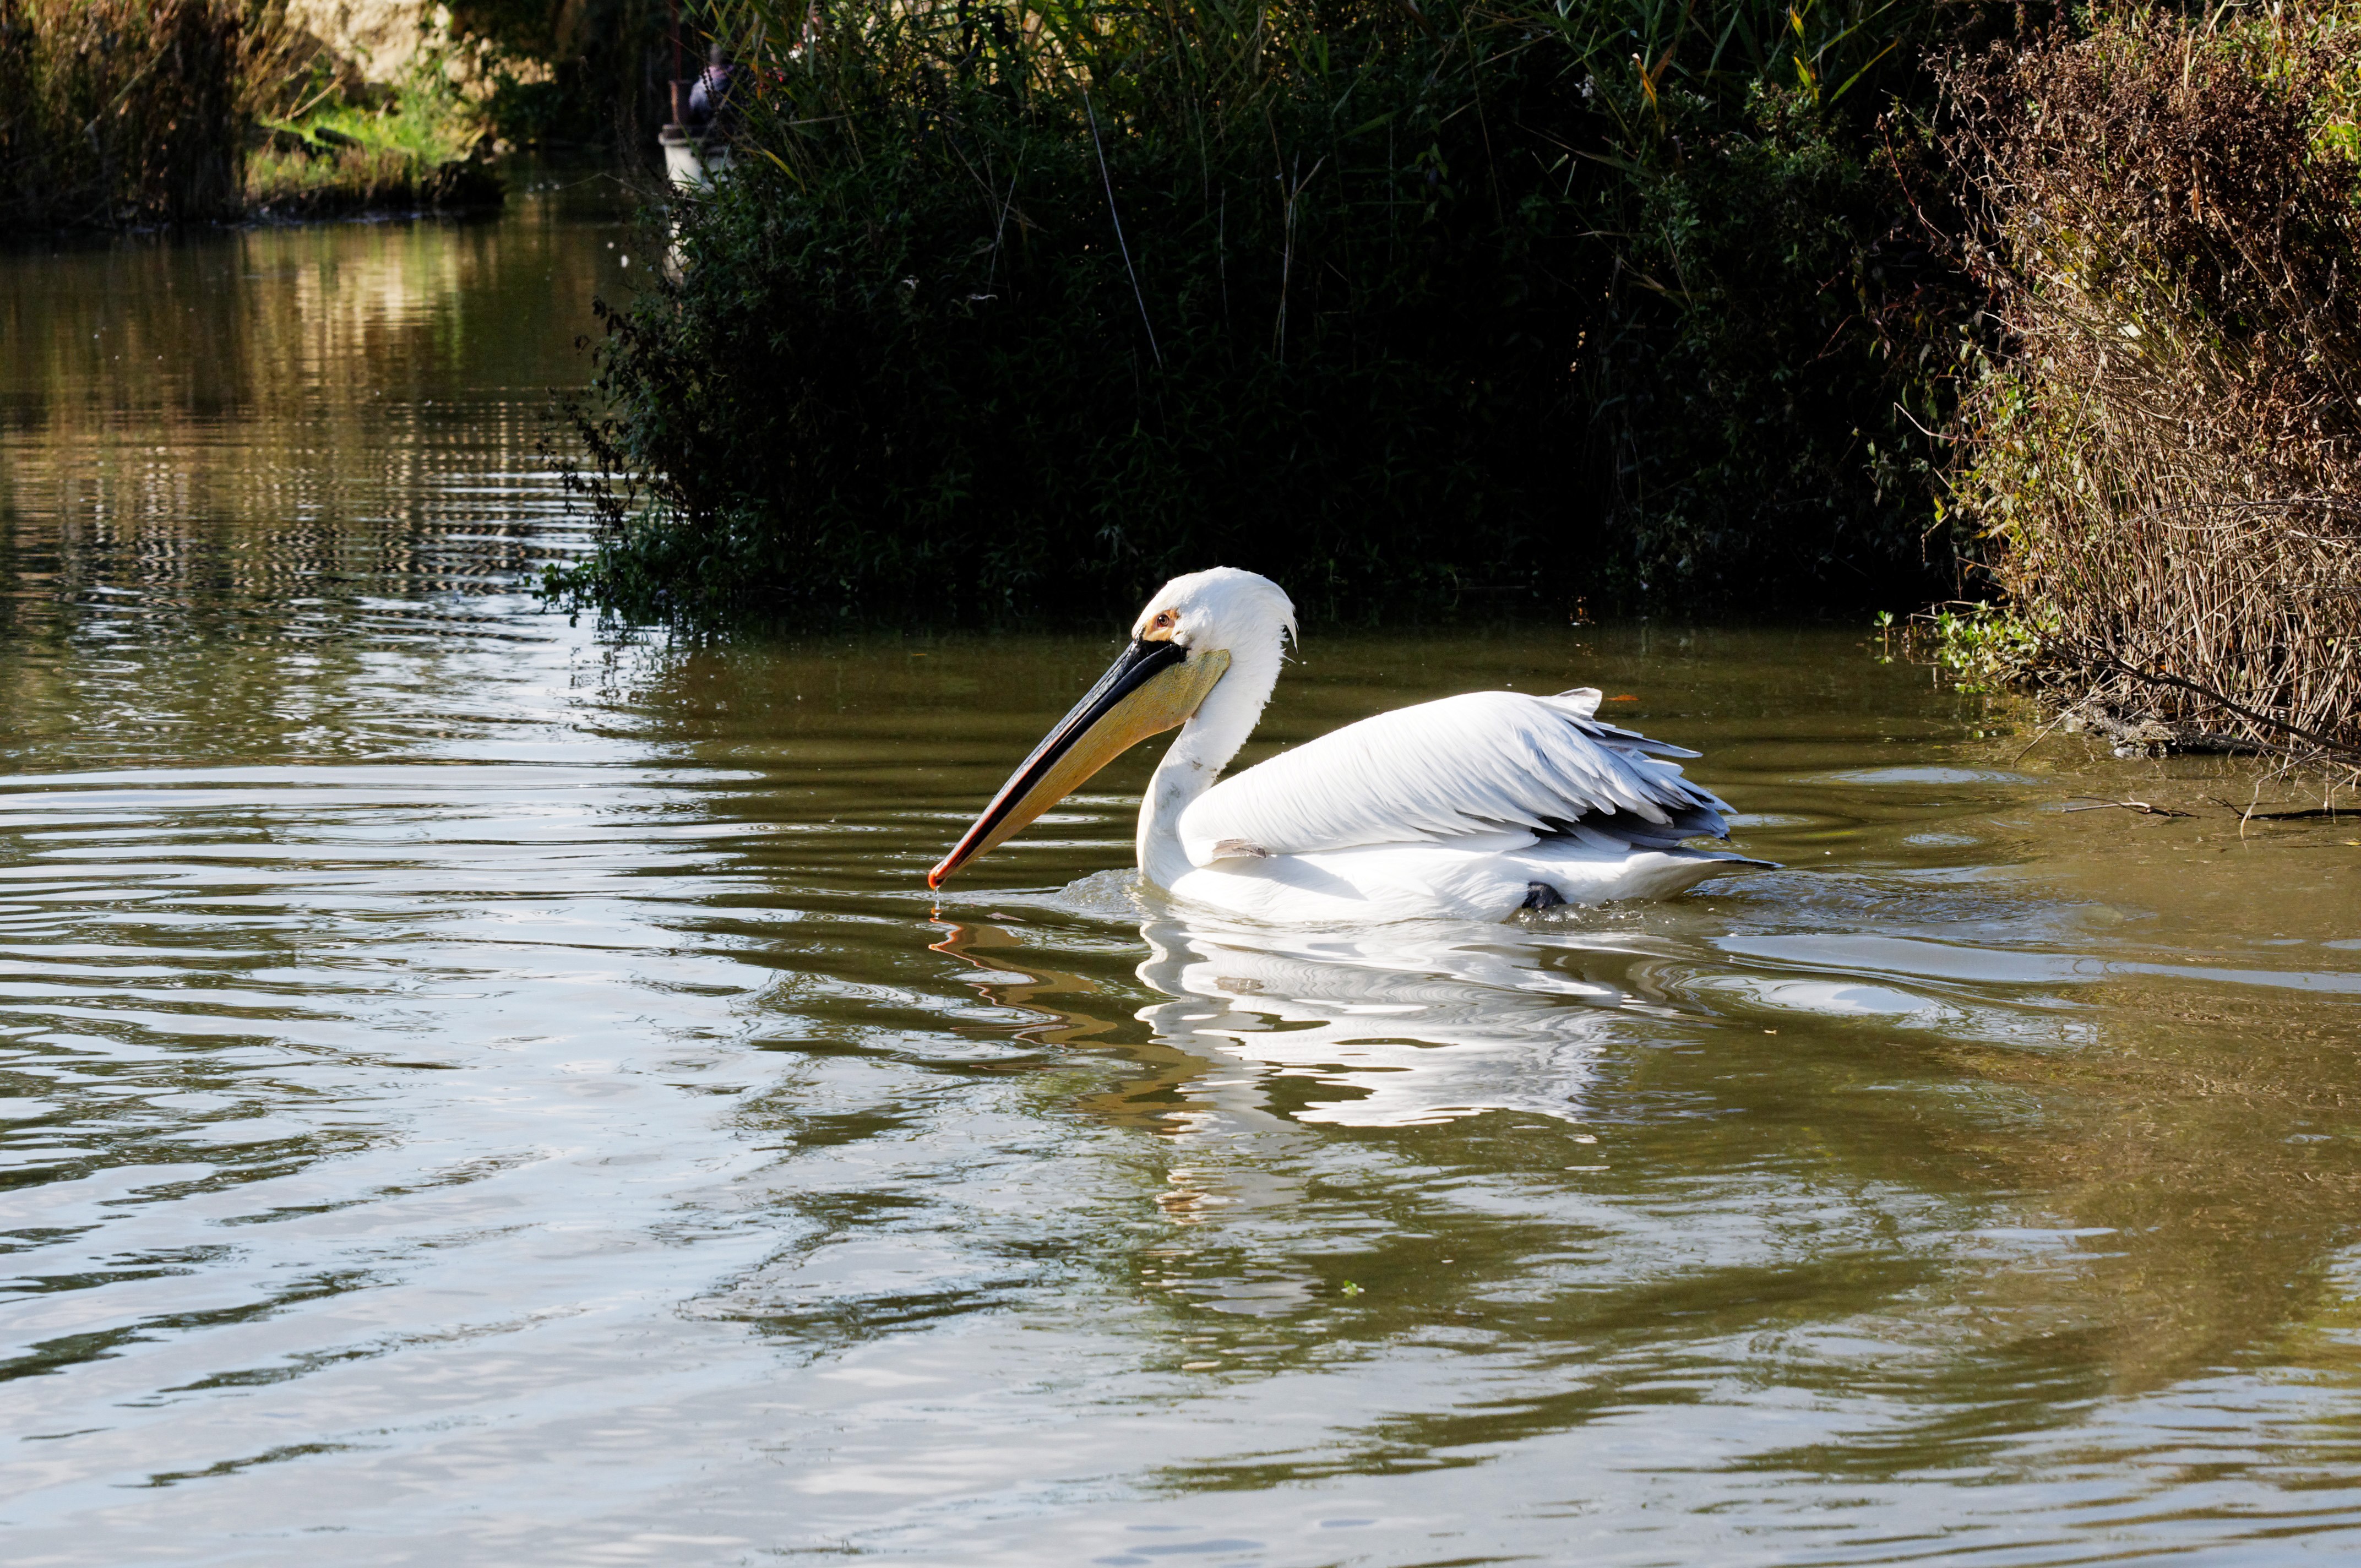
water, bird, animal, pelican, river, reed, wildlife, floating, fauna, enclosure, wetland, vertebrate, egret, heron, pelikan, water bird, pelecaniformes